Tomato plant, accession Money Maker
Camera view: horizontal (90 deg, fisheye); turntable rotation: 330 degrees
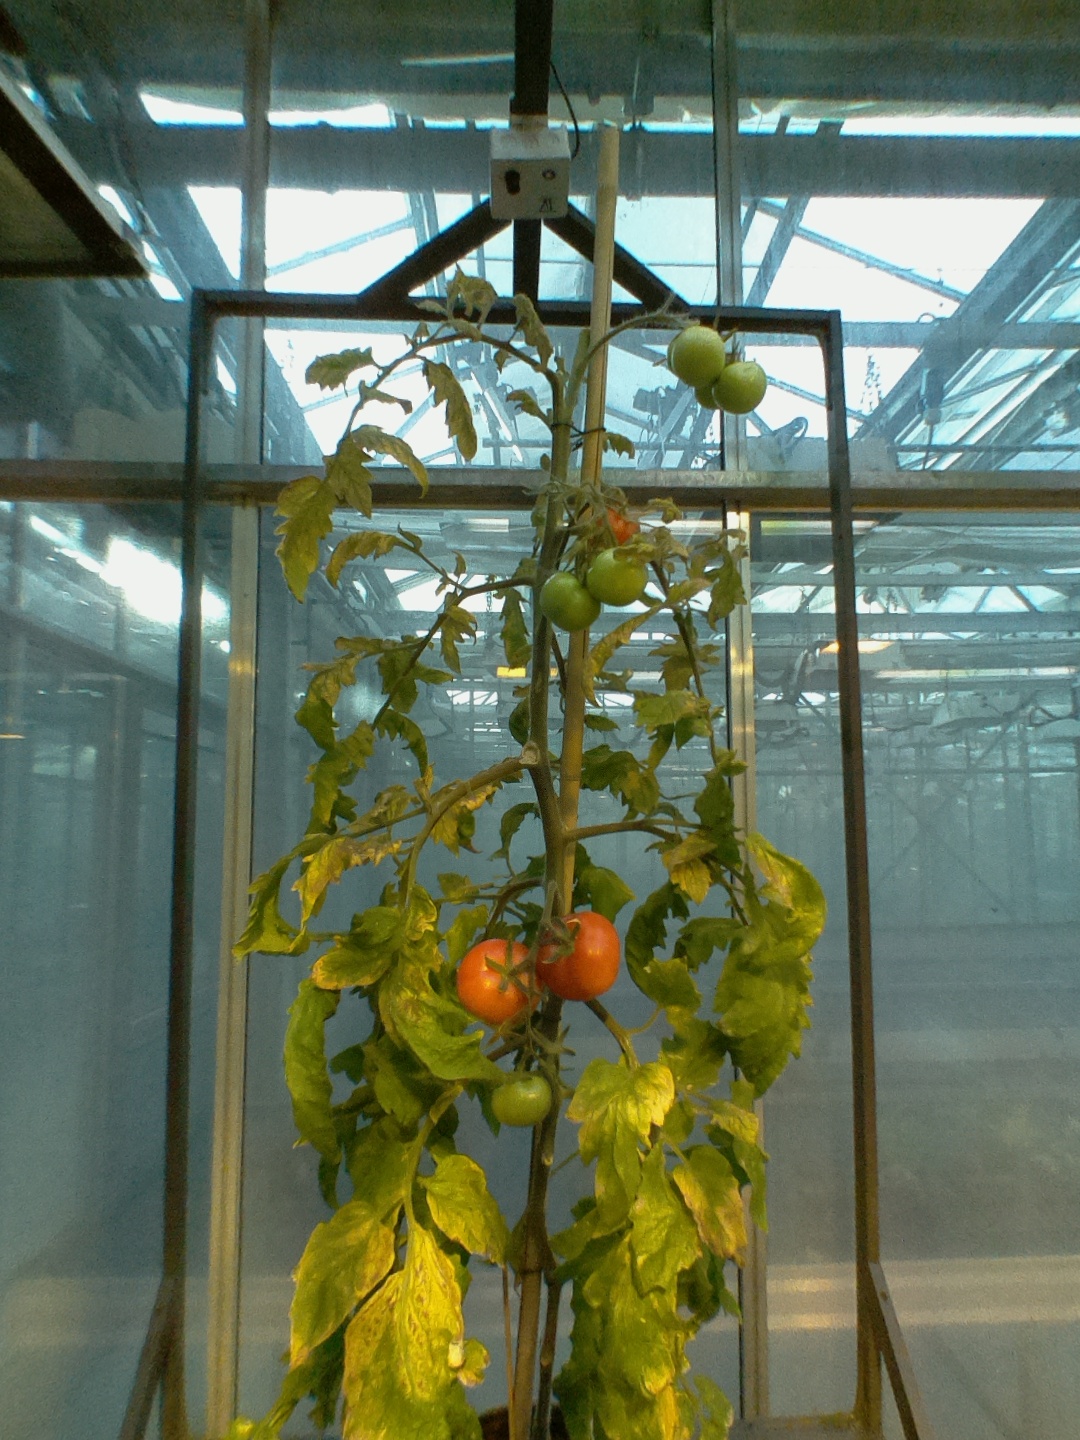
BBCH growth stage 82: 20%-30% of fruits show typical fully ripe color